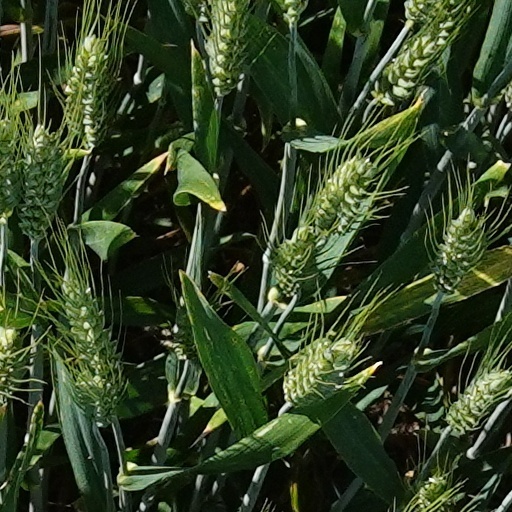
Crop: wheat